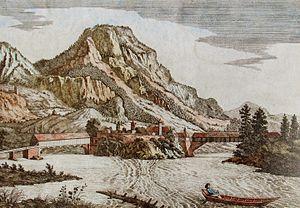
Plusieurs membres de la famille suisse Grubenmann ont été de célèbres charpentiers, maîtres d'œuvre et ingénieurs civils au XVIIIᵉ siècle, connus pour la construction de ponts en bois et d'églises.